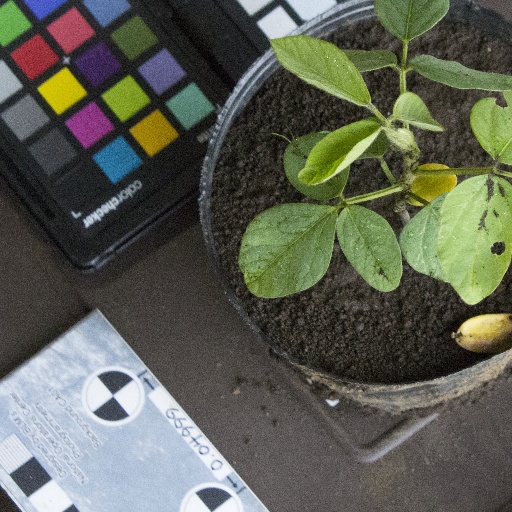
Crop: soybean